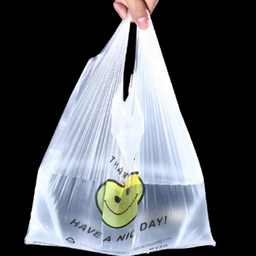
Label: plasticbags